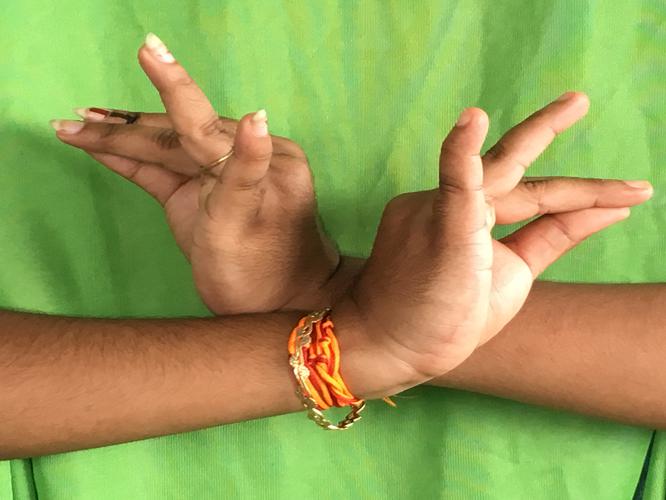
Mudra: Katakavardhana
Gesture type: double_hand